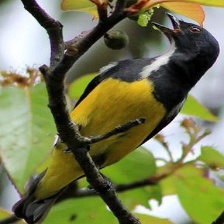
Species: YELLOW BELLIED FLOWERPECKER
Scientific name: DICAEUM MELANOXANTHUM